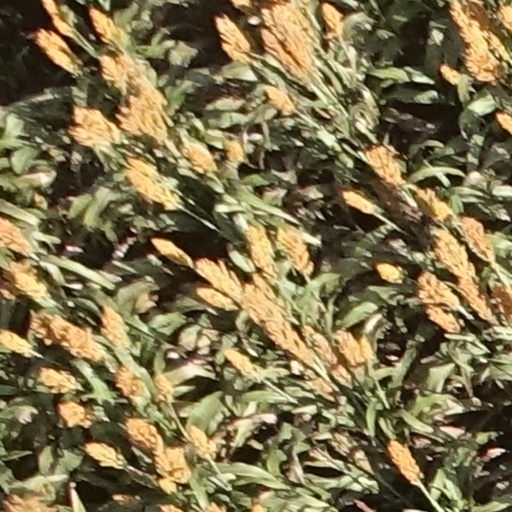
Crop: sorghum